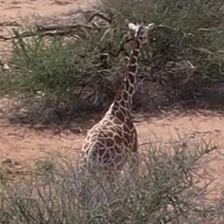
Pose orientation: back-right